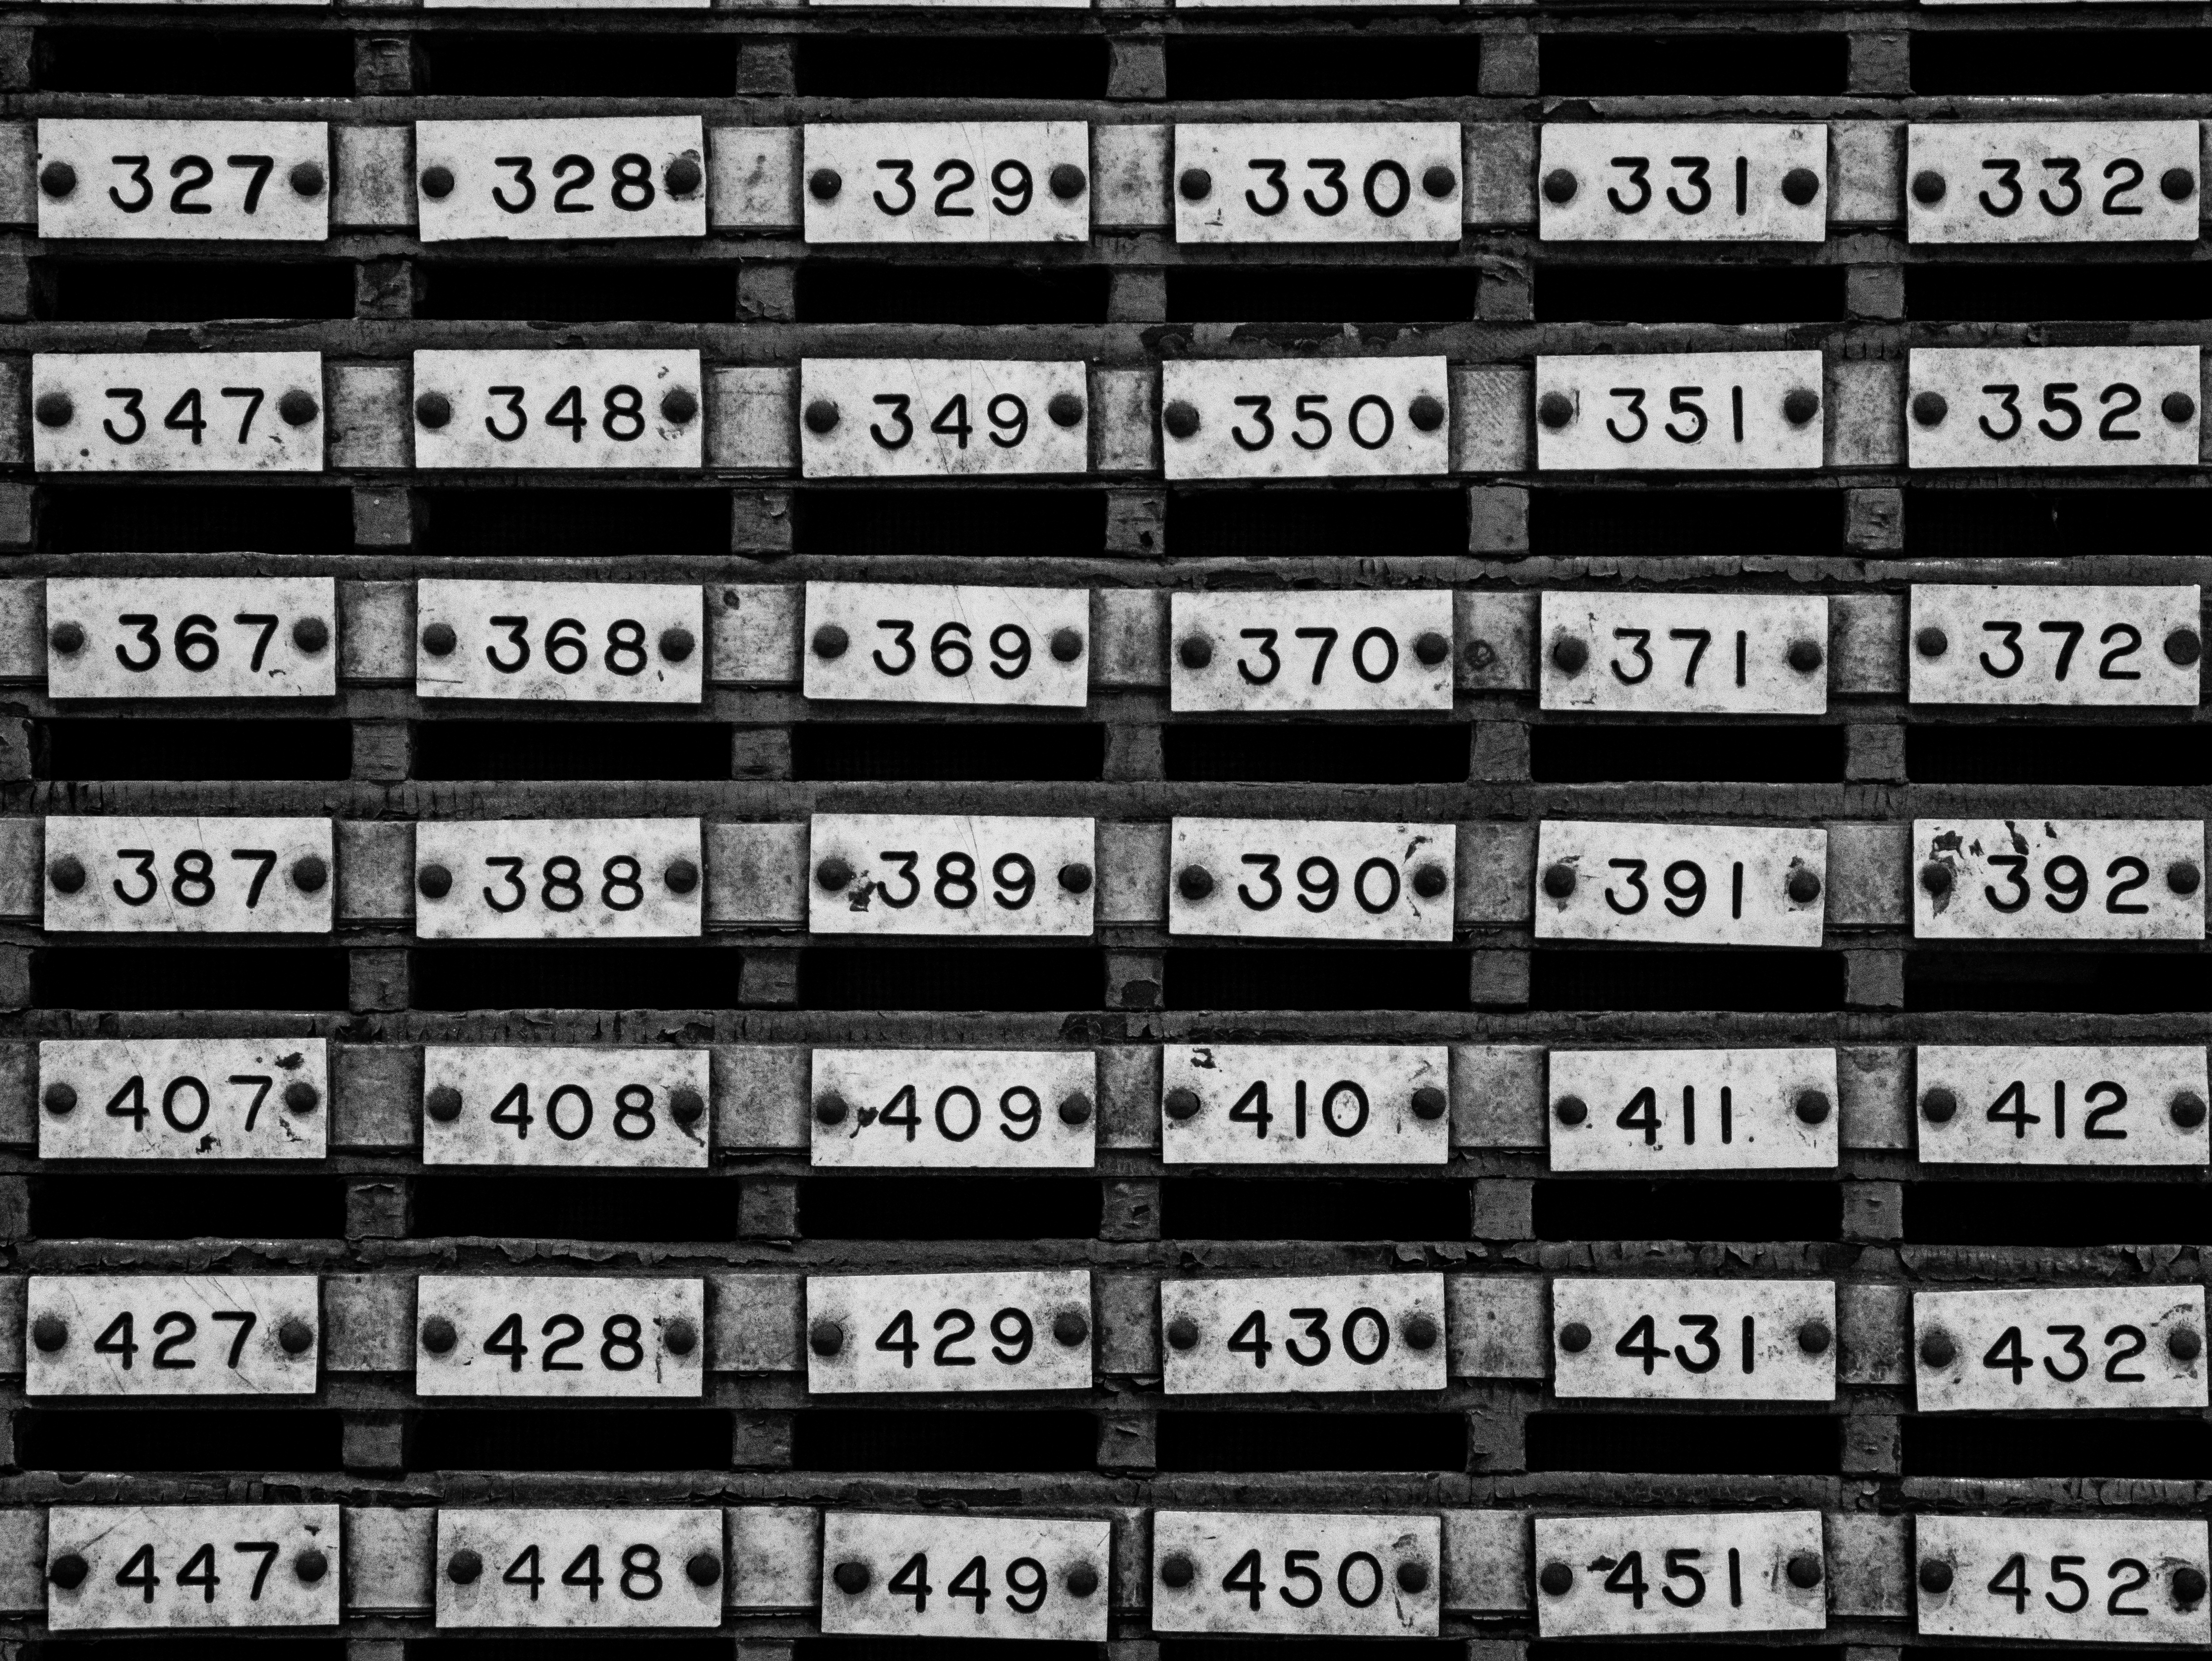
black and white, white, texture, number, pattern, line, color, black, monochrome, font, places, 2015, yorkshire, design, text, symmetry, wakefield, shape, miningmuseum, 20160423, monochrome photography, electronic instrument